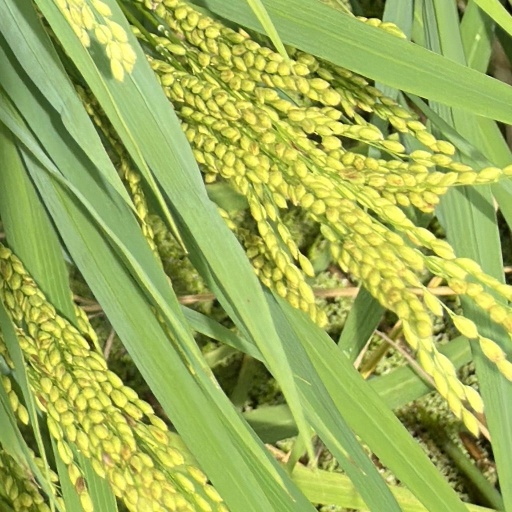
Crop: rice